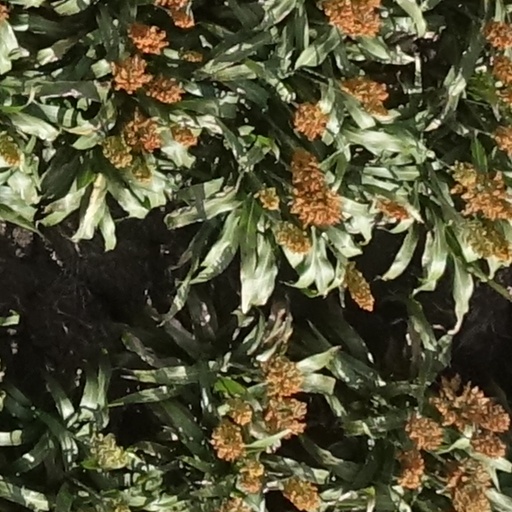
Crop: sorghum